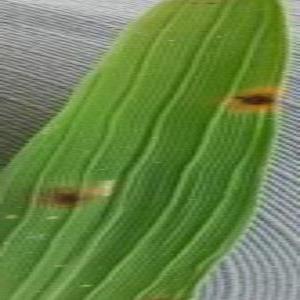
Disease: Brownspot